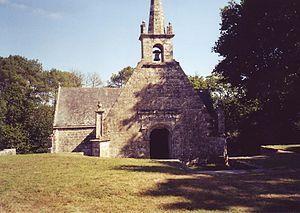
Le Bono
Pour des raisons de taille de la page, la liste des chapelles du Morbihan a été scindée en deux, suivant les initiales des communes où se situent ces monuments :
Cet article recense les monuments historiques de l'arrondissement de Vannes, dans le département du Morbihan, en France.
Le Bono [lə bono] est une commune française du département du Morbihan, en région Bretagne.